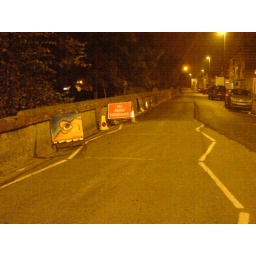
so..i was walking home.. drunkand this sign landed in my kitchn!well, it'd be rude not toso i didstill wet